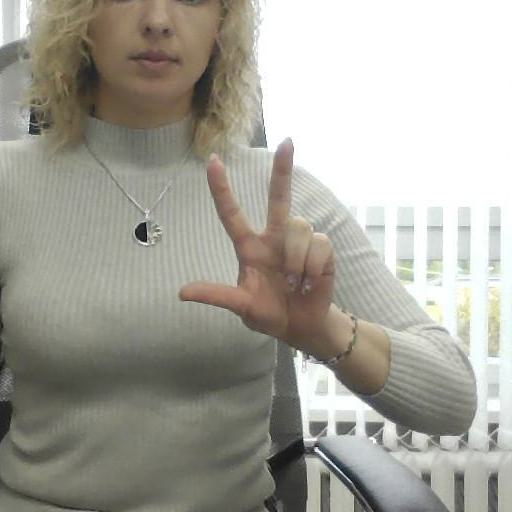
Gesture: three2